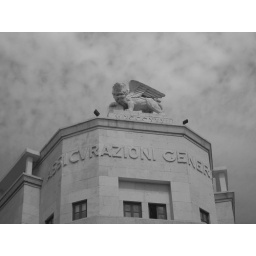
Rooftop of building at Nejmah Square - right near the clock tower.